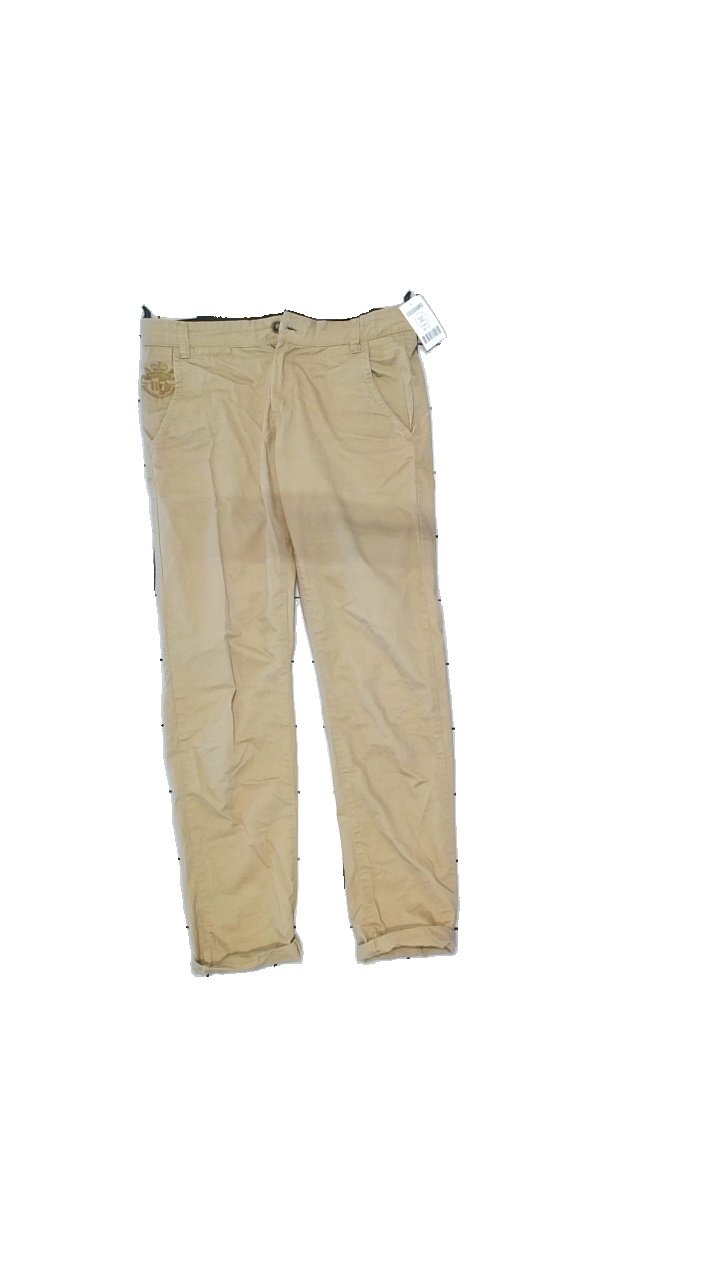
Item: Trousers (Children)
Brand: Lindex
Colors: Beige
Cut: Regular
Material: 100% cotton
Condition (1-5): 4
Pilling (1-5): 4
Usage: Reuse
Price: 50-100